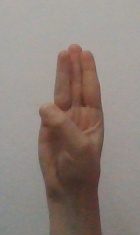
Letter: thaa